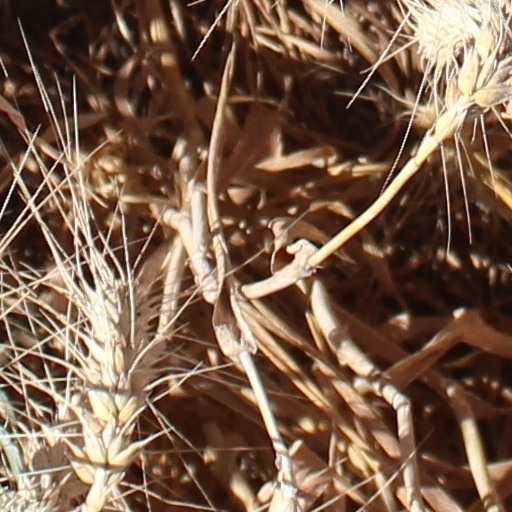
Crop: wheat